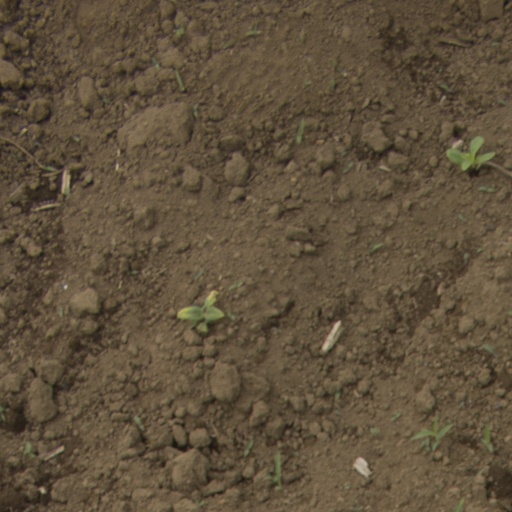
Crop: Jerusalem artichoke